Kung (comics)

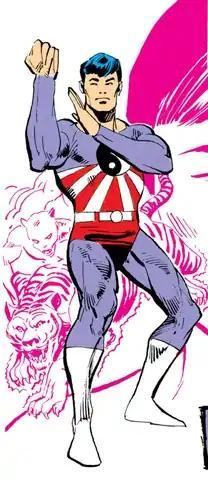
Kung as depicted in "Who's Who: The Definitive Directory of the DC Universe" #13 (March 1986). Art by Denys Cowan (penciler) and Dick Giordano (inker).

Kung, Assassin of a Thousand Claws is a fictional character appearing in DC Comics publications and related media, commonly as a recurring foil of the superhero Wonder Woman. A Japanese-American mercenary with the magical ability to transform into animals, he first appeared in 1977's "Wonder Woman" #237, written by Gerry Conway and illustrated by José Delbo. He would reappear several years later in both "All-Star Squadron" and "Who's Who in the DC Universe", as well as in "Crisis on Infinite Earths", the 1985 company-wide publication event that rebooted DC Comics' continuity. After the "Crisis on Infinite Earths", Wonder Woman and her supporting characters and foes were re-imagined. Though originally absent from this revised mythos, Kung was reintroduced for the Modern Age in 1998's "Guns of the Dragon", a four-issue DC Comics limited series by Tim Truman. An updated version of the character, a shape-shifting martial arts master, would emerge to once again confront Wonder Woman in 2007's "Wonder Woman" (vol. 3) Annual #1, written by Allan Heinberg and illustrated by Terry Dodson and Rachel Dodson.